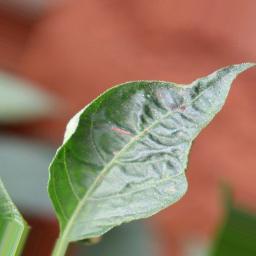
Label: mites_and_trips